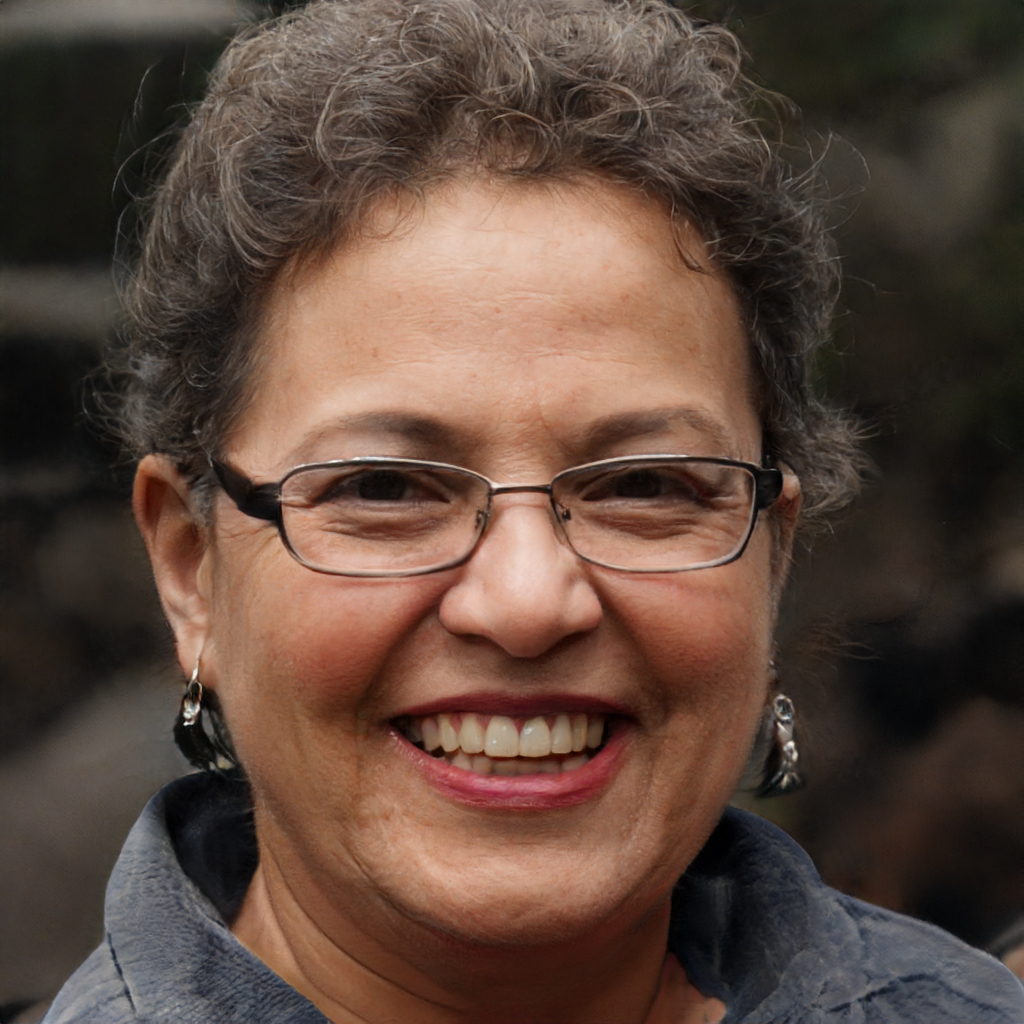
Label: Colored